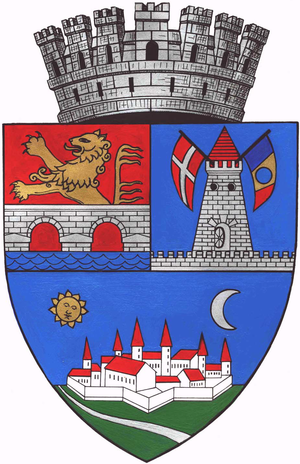
Timișoara
Timişoara er administrativt center i Timiș distrikt i Banat i det vestlige Rumænien. Timişoara har 319.279 indbyggere. De mange varianter af navnet stammer fra navnet på floden Timiş. Den er en industriby og var den første by i Europa, der havde elektrisk belysning. Dette skete i 1884 og i 1899 blev byen en af de første byer med elektriske sporvogne.